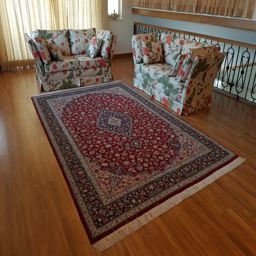
the harmony of crimson and navy blue colors of the carpet on the wooden floor